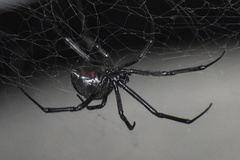
Species: Lactrodectus_hesperus